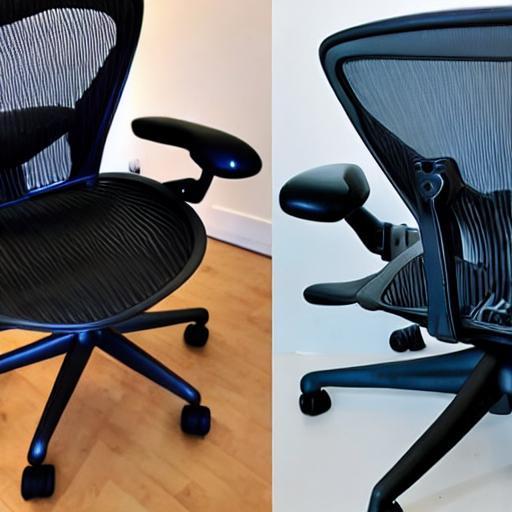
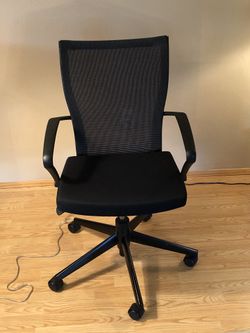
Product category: items_chair
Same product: no